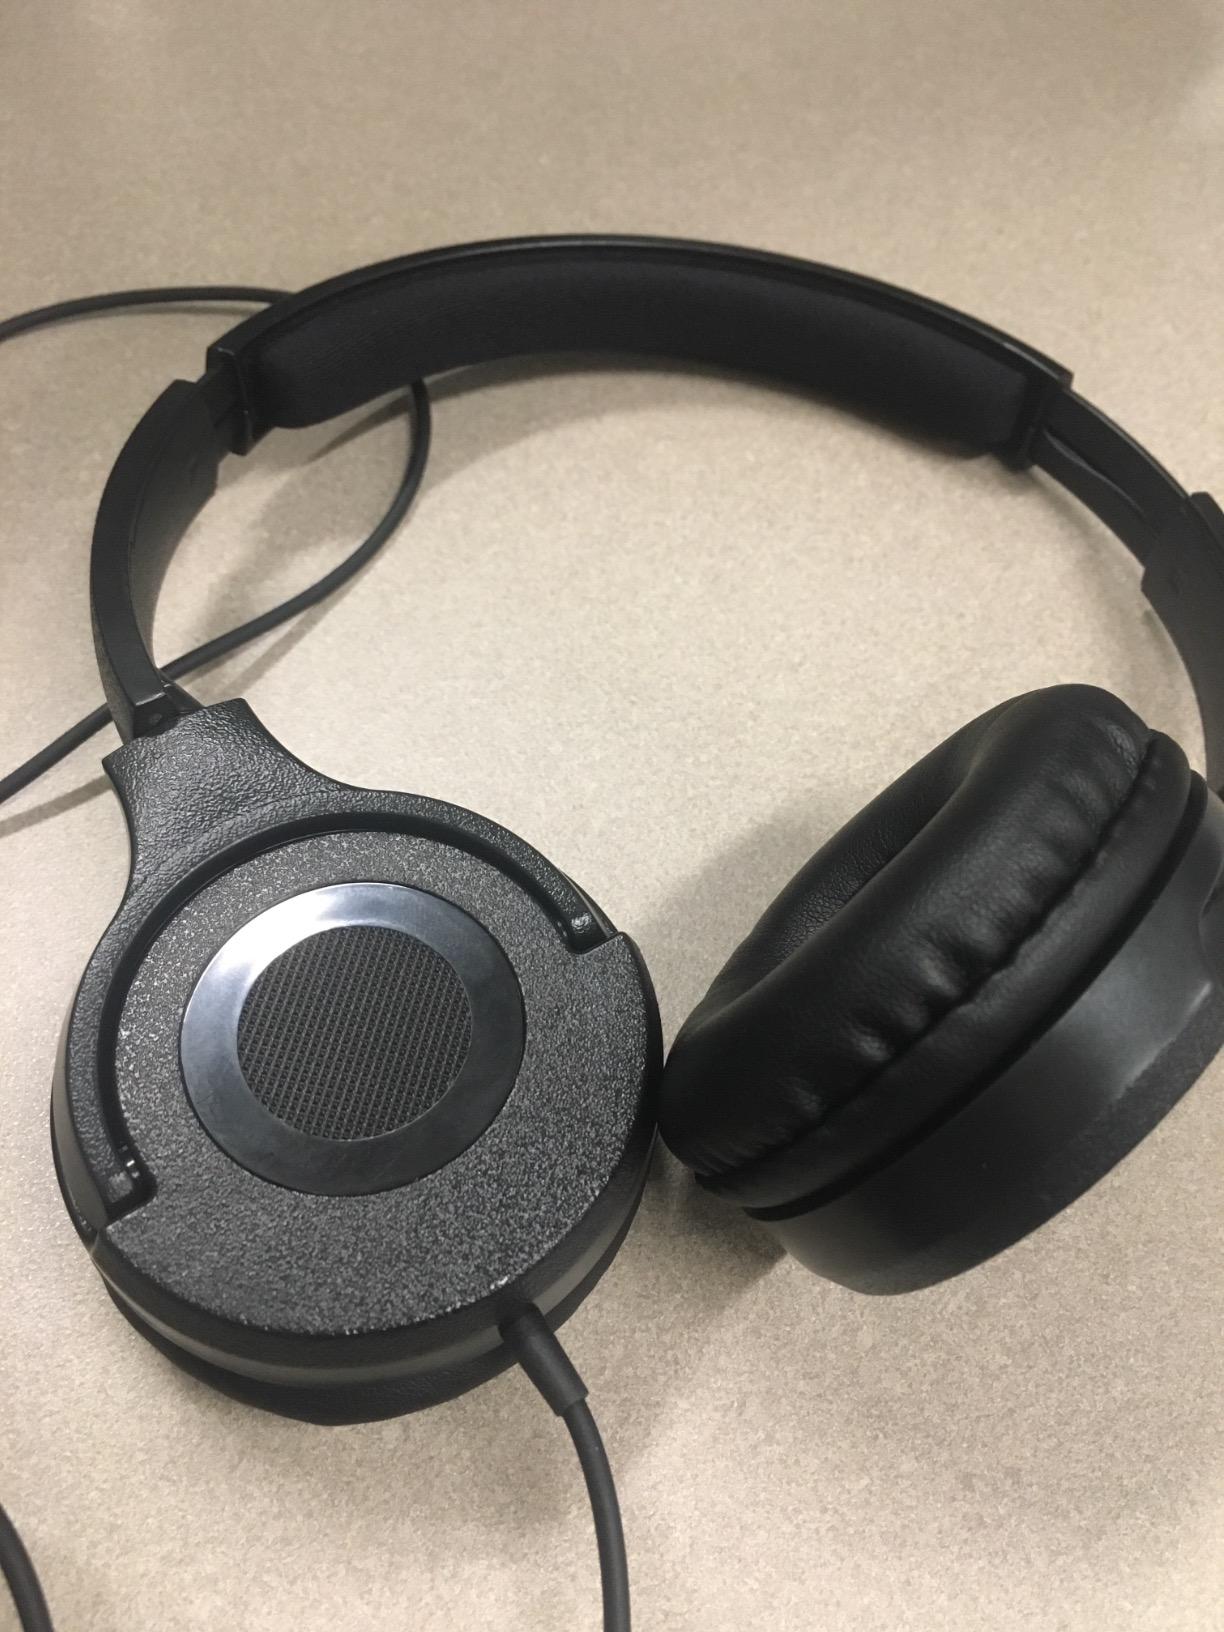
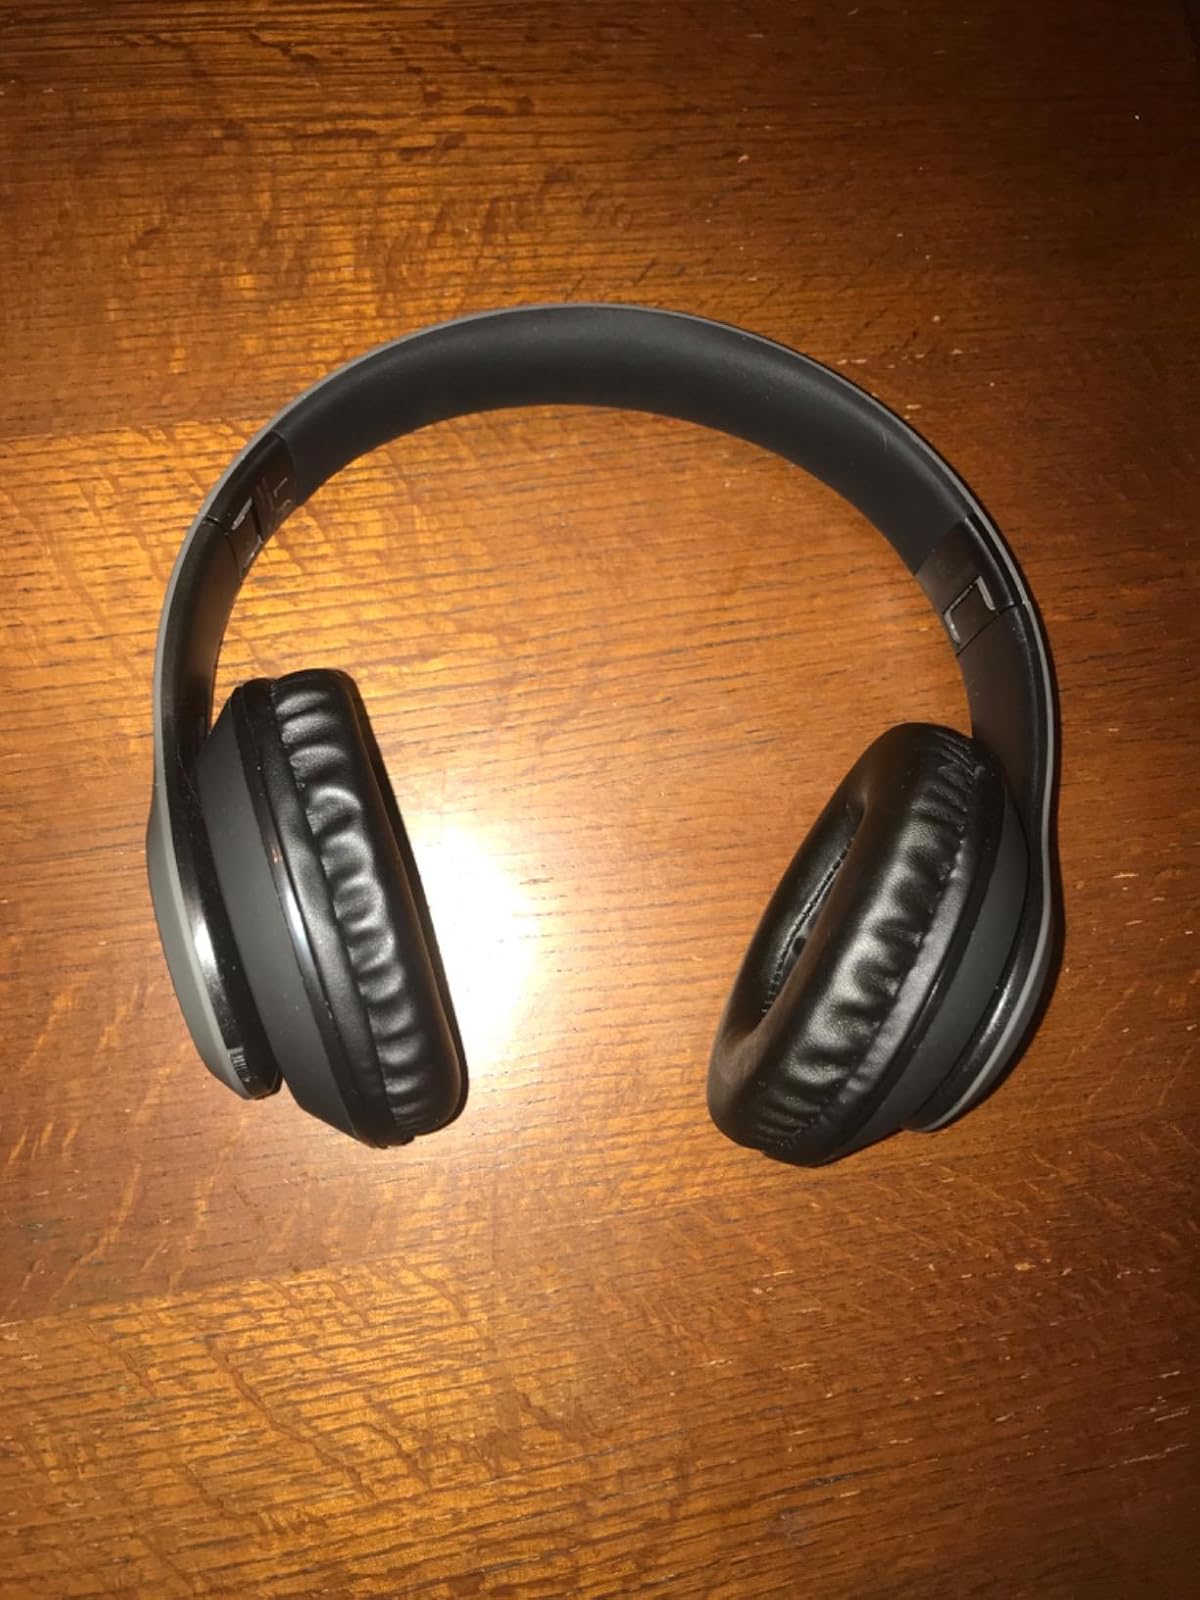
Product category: headphones
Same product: no